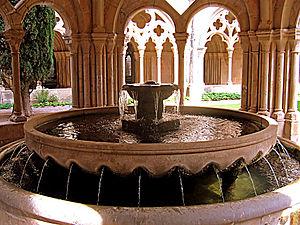
La plomberie est un métier très ancien, dont l'origine remonte à la construction des pyramides en Égypte antique ; attesté par des tuyaux en cuivre vieux de 4 500 ans, c'est un métier qui n'a cessé de s'améliorer et de se développer au cours des siècles et des générations de plombiers qui l'on servi.